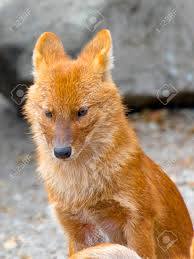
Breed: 209-n000043-dhole